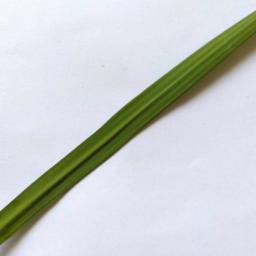
Label: Rice___Healthy